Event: Nepal Earthquake
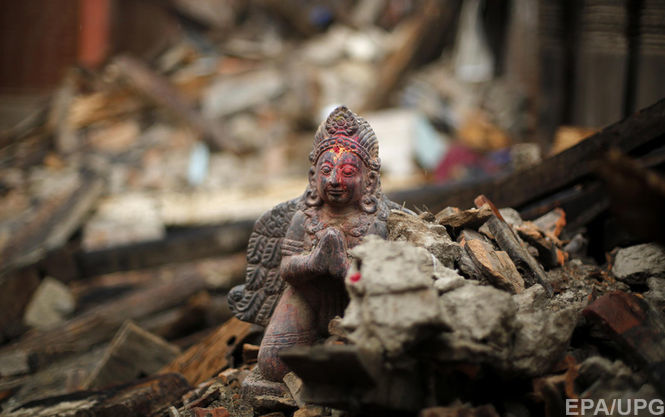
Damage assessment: damage